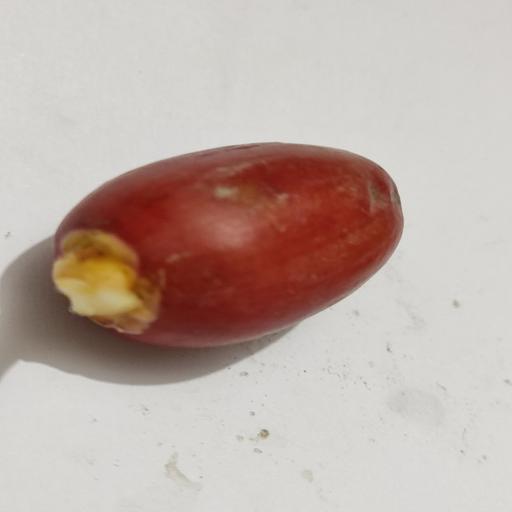
Crop type: Date Palm